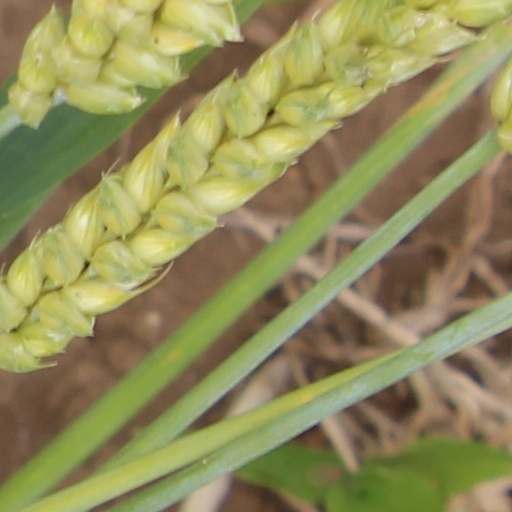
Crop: wheat